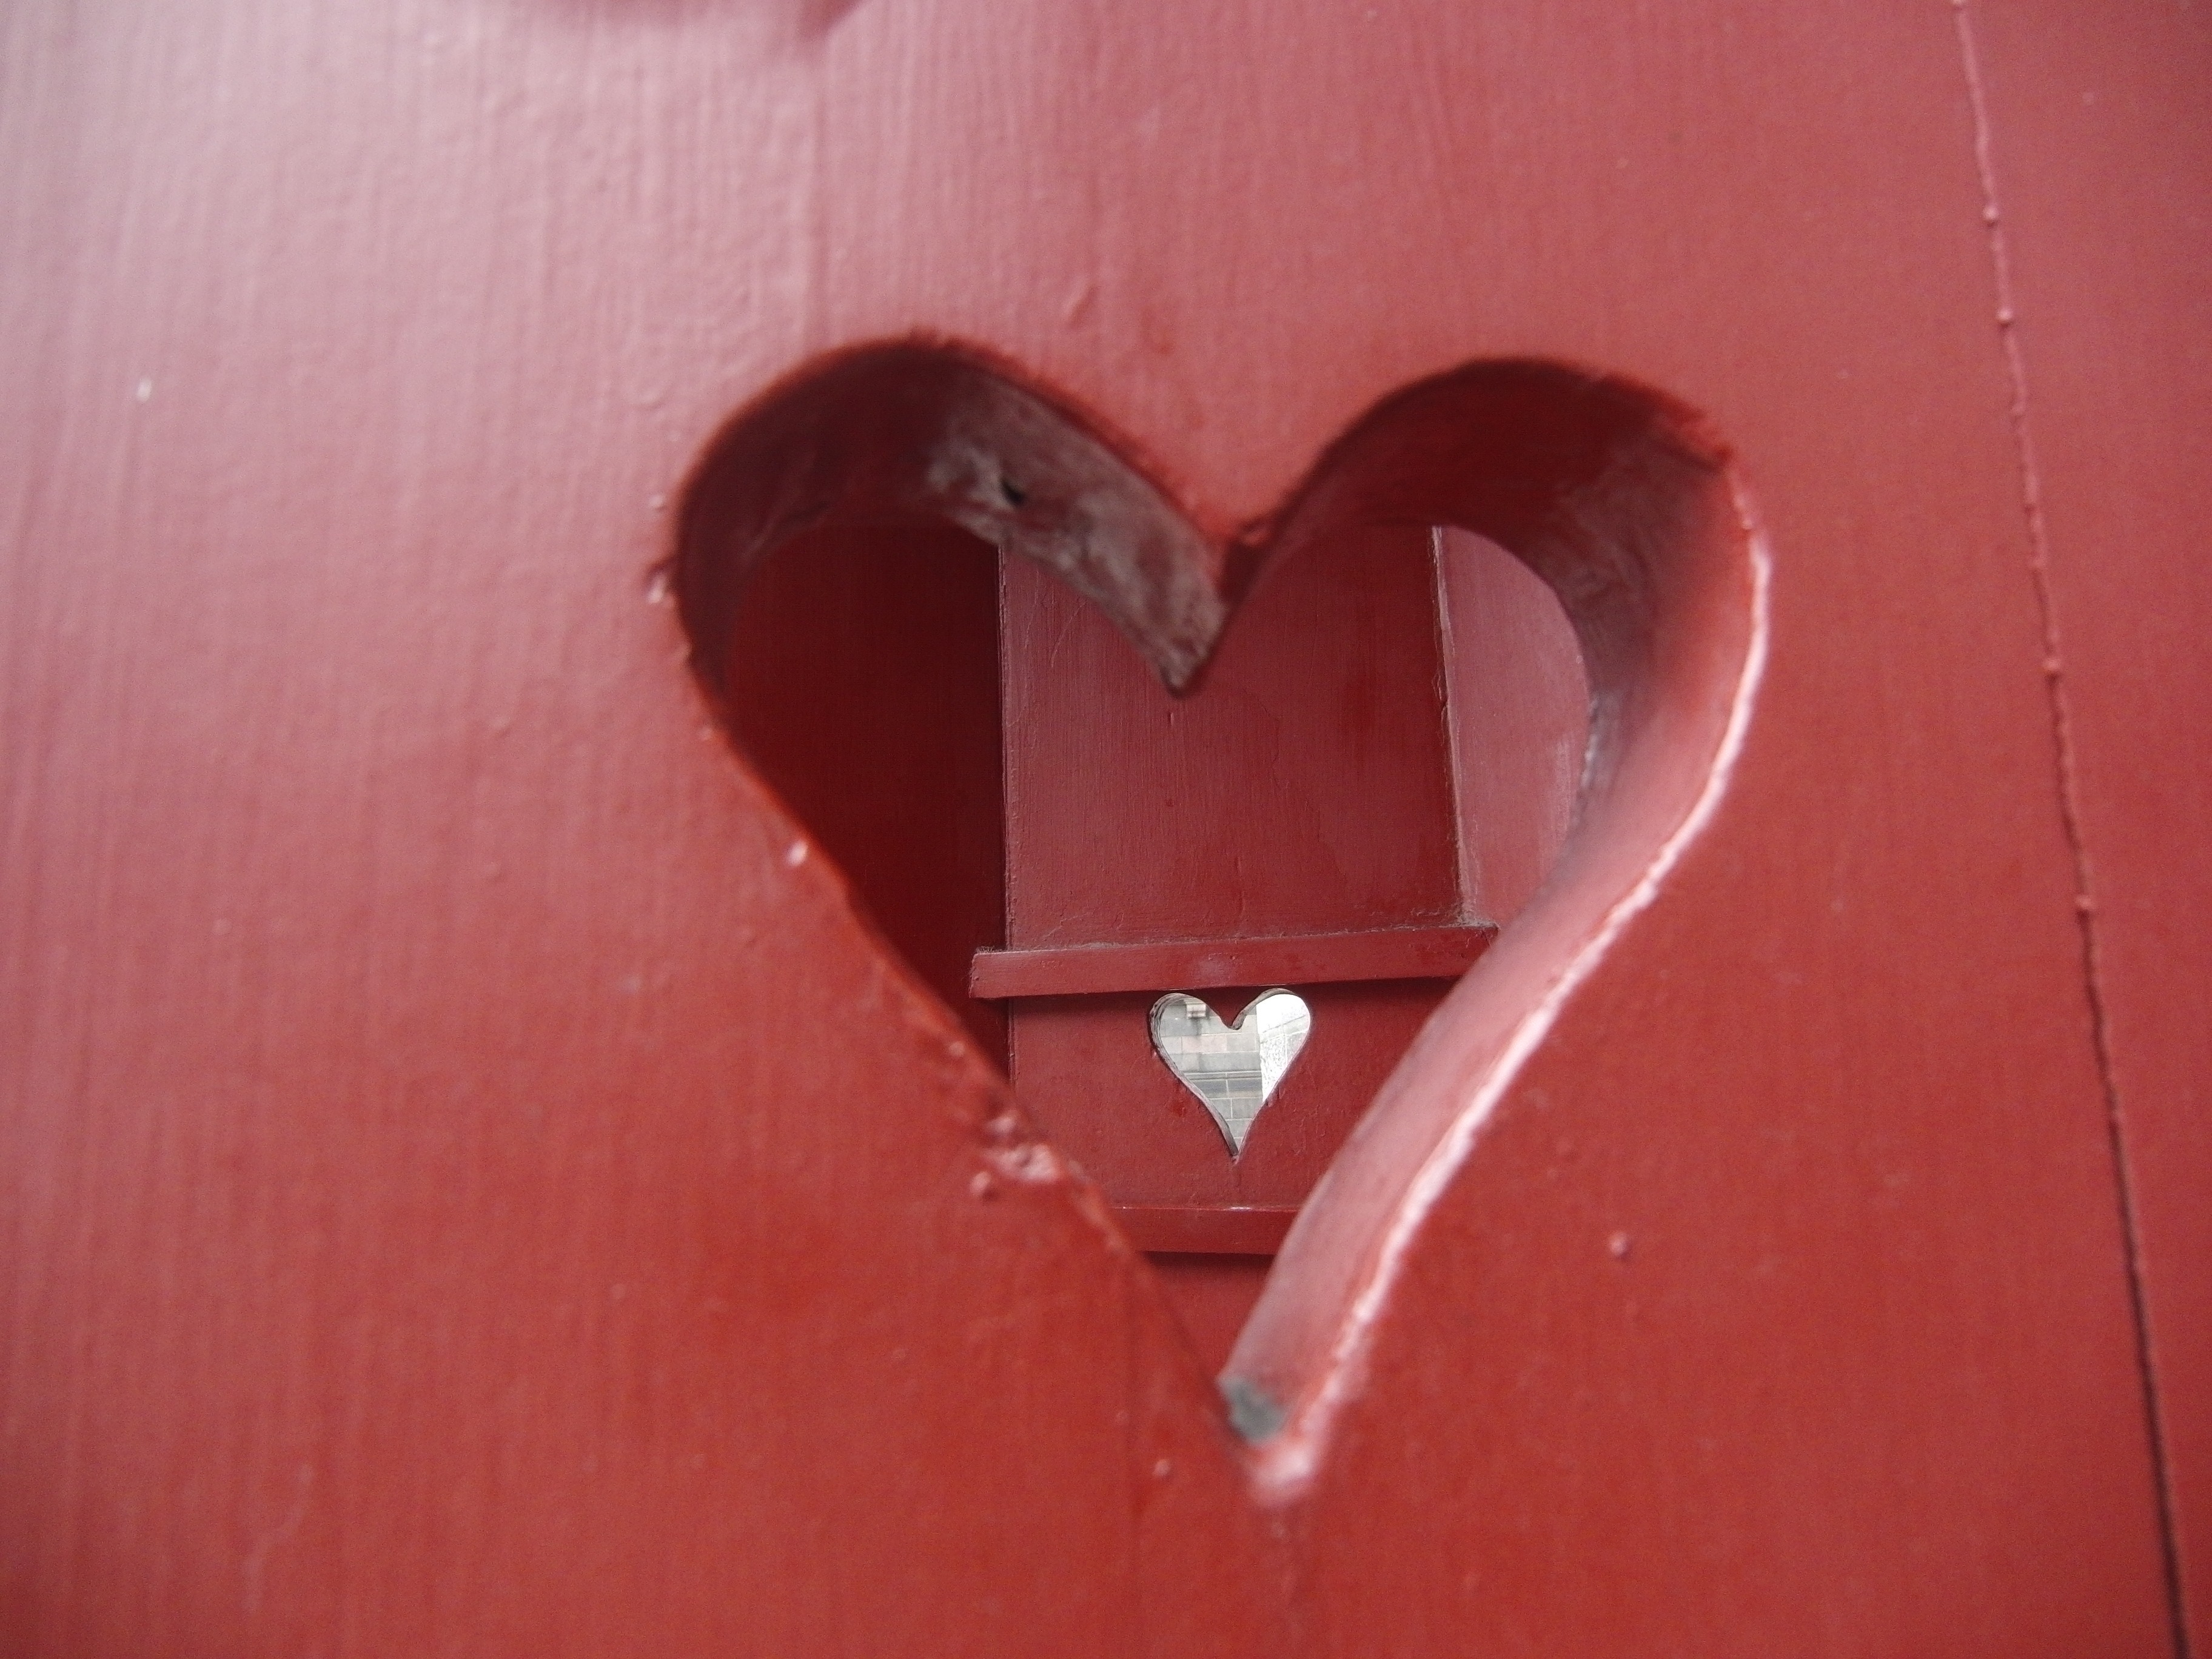
hand, wood, petal, number, love, heart, red, ear, pink, lip, mouth, human body, organ, tooth, emotion, valentine's day